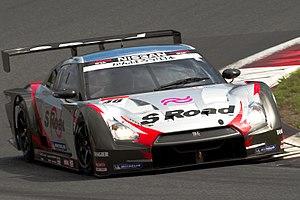
La GT-R est une voiture de sport produite depuis 2007 par le constructeur automobile japonais Nissan.
Le Super GT ou en japonais スーパーGT, est un championnat automobile organisé par la fédération japonaise.